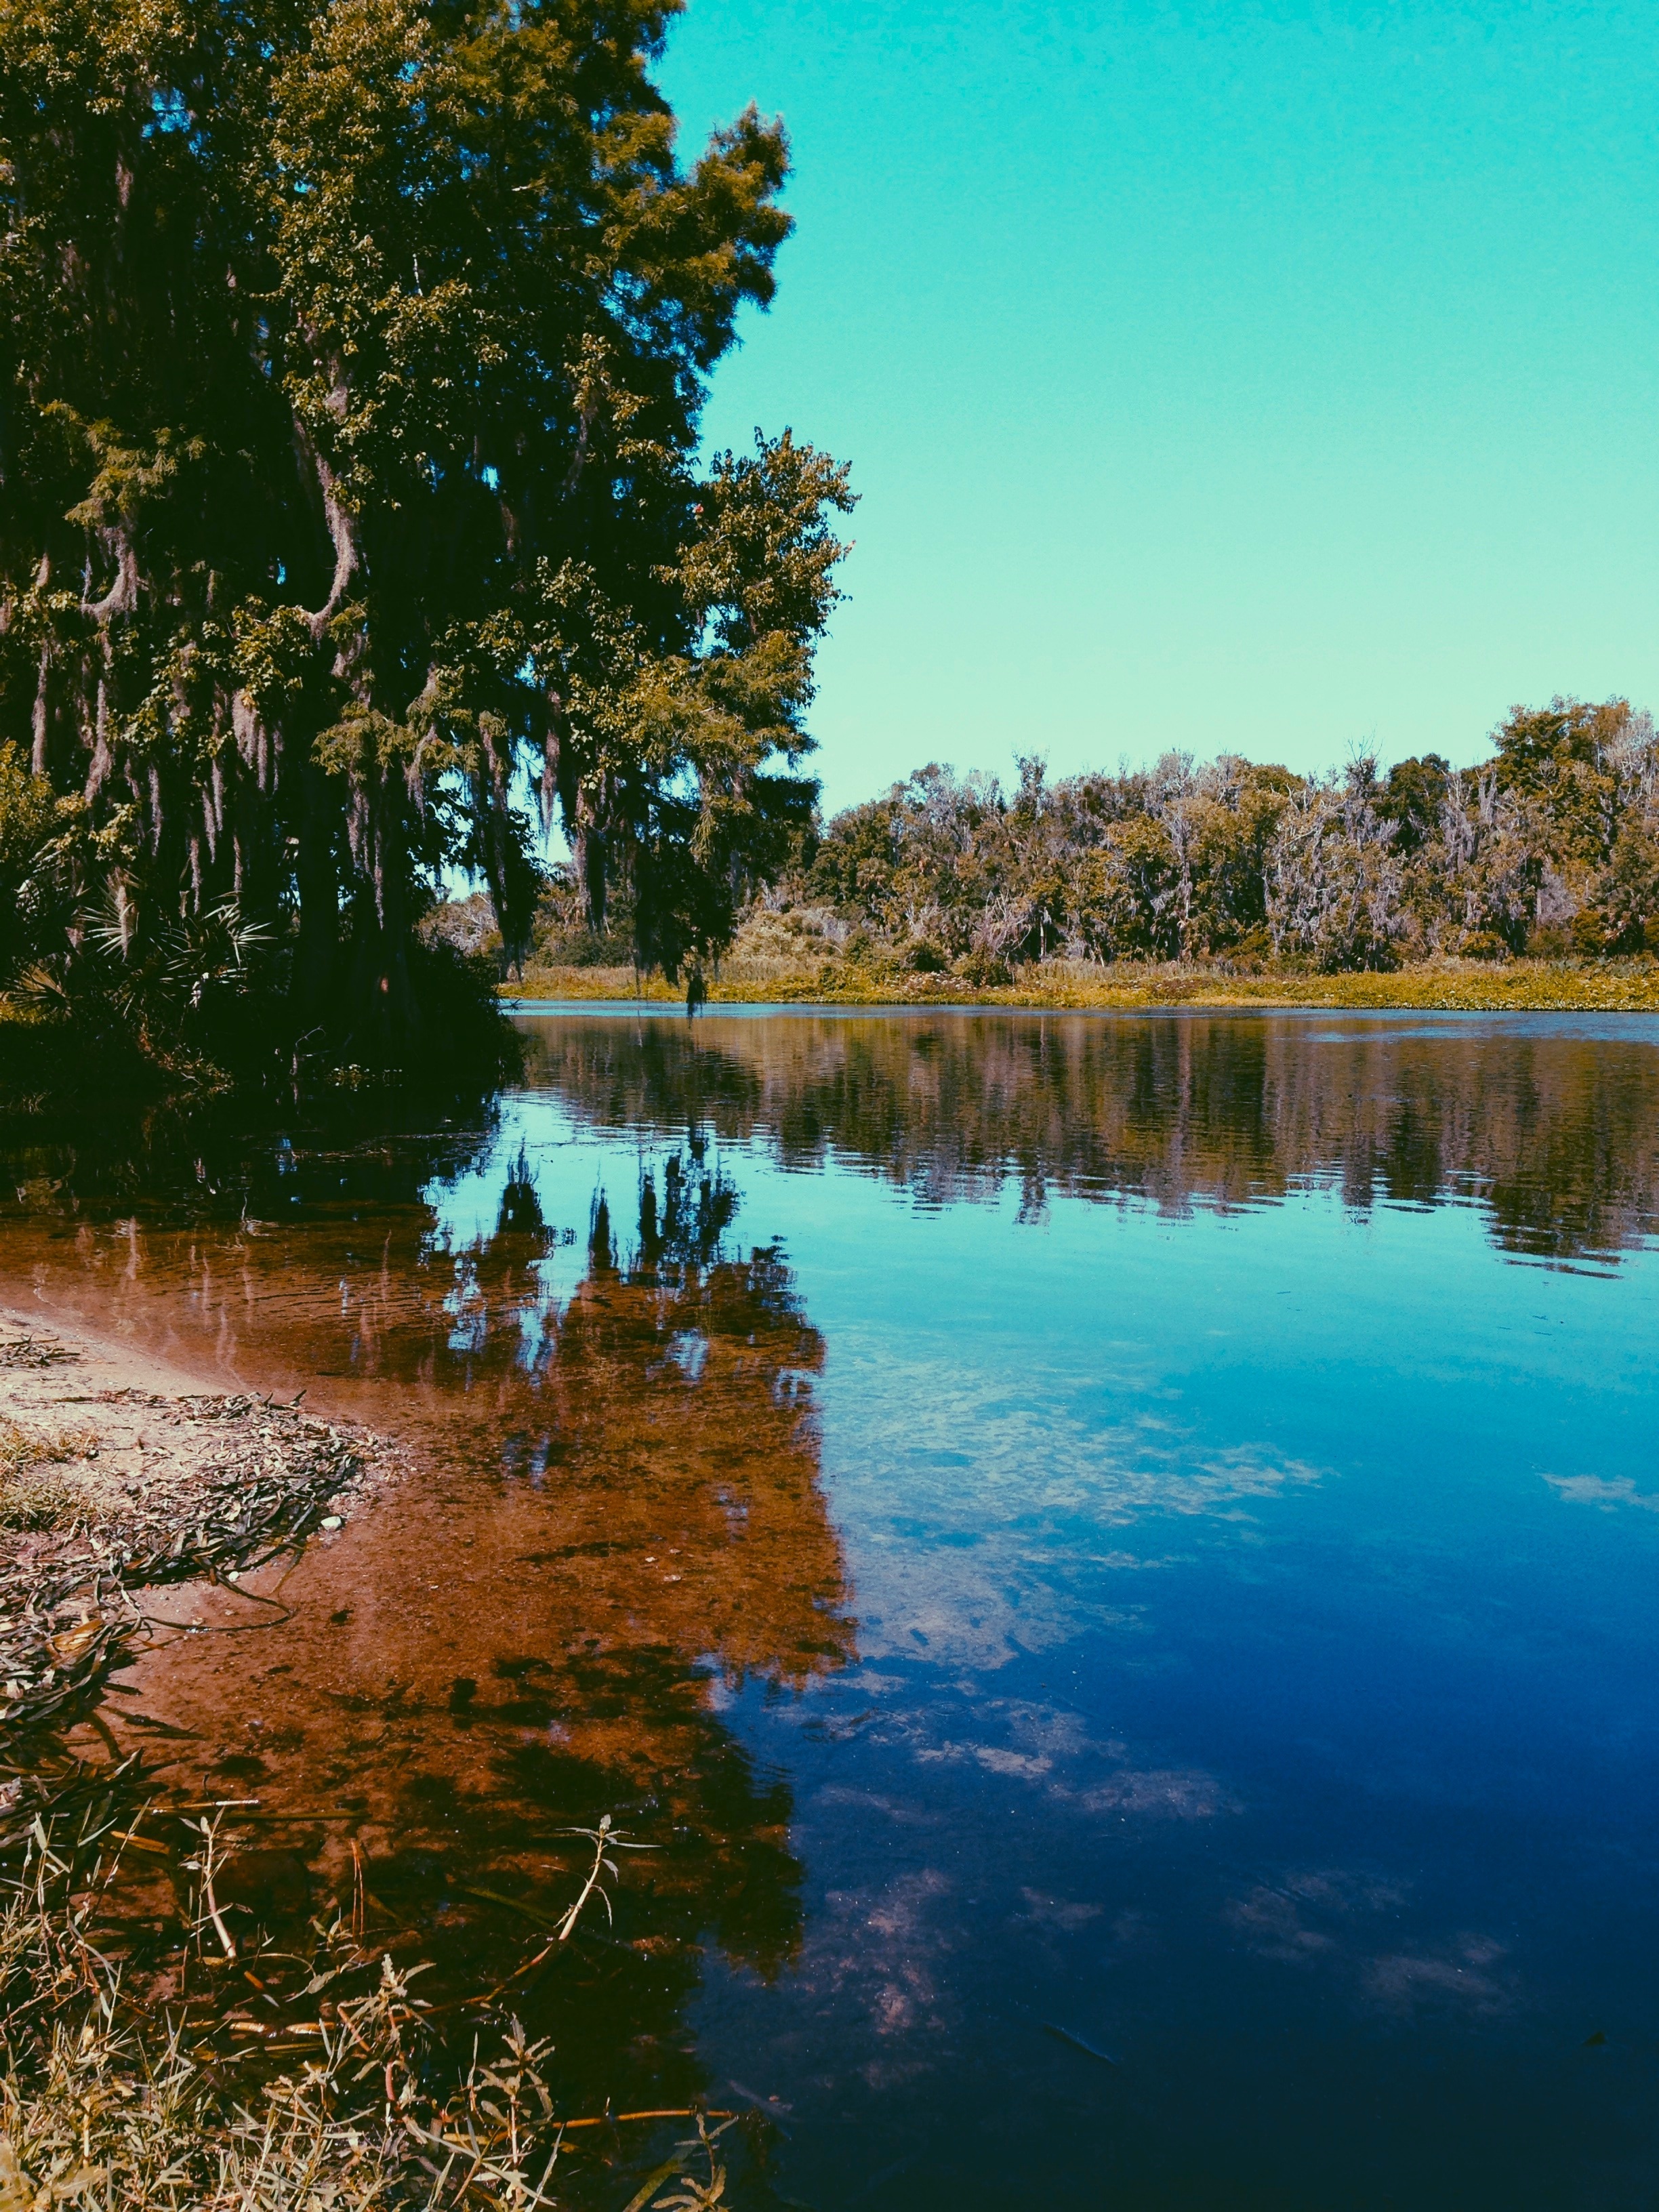
landscape, tree, water, nature, wilderness, plant, sunlight, morning, leaf, lake, view, river, pond, evening, reflection, scenic, autumn, usa, reservoir, season, body of water, place, wetland, habitat, florida, fl, woody plant